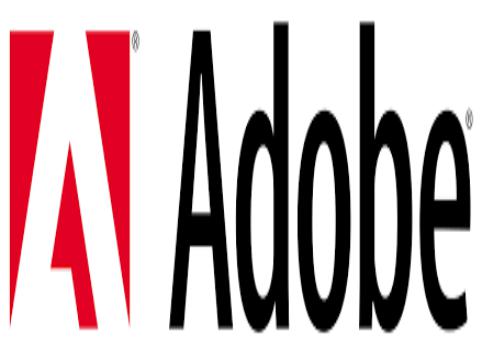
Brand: Adobe Systems
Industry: Others